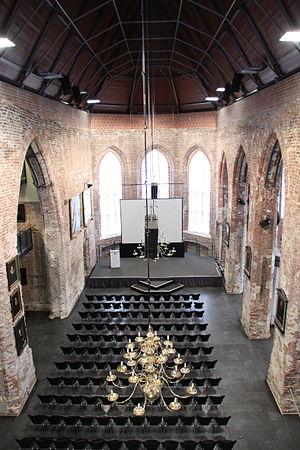
La Bibliothèque Jean de Lasco est une bibliothèque publique non universitaire spécialisée en sciences humaines et en théologie, ainsi qu'un établissement d'enseignement à Emden, la ville principale de Frise orientale. Elle porte le nom du Réformateur protestant polonais Jean de Lasco, qui travailla à Emden entre 1540 et 1555 et y laissa sa bibliothèque. Les domaines de spécialité de cette bibliothèque sont l'histoire et la théologie du protestantisme réformé, l'histoire confessionnelle du début de la période moderne et l'histoire de la Frise orientale. C'est la bibliothèque la plus importante du genre. De plus, l'établissement gère un musée sur les mêmes thématiques.